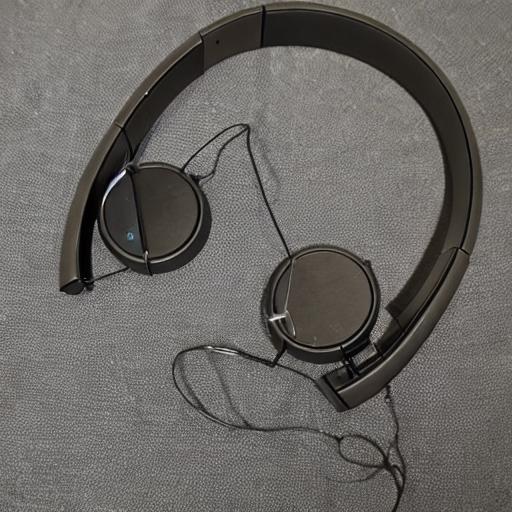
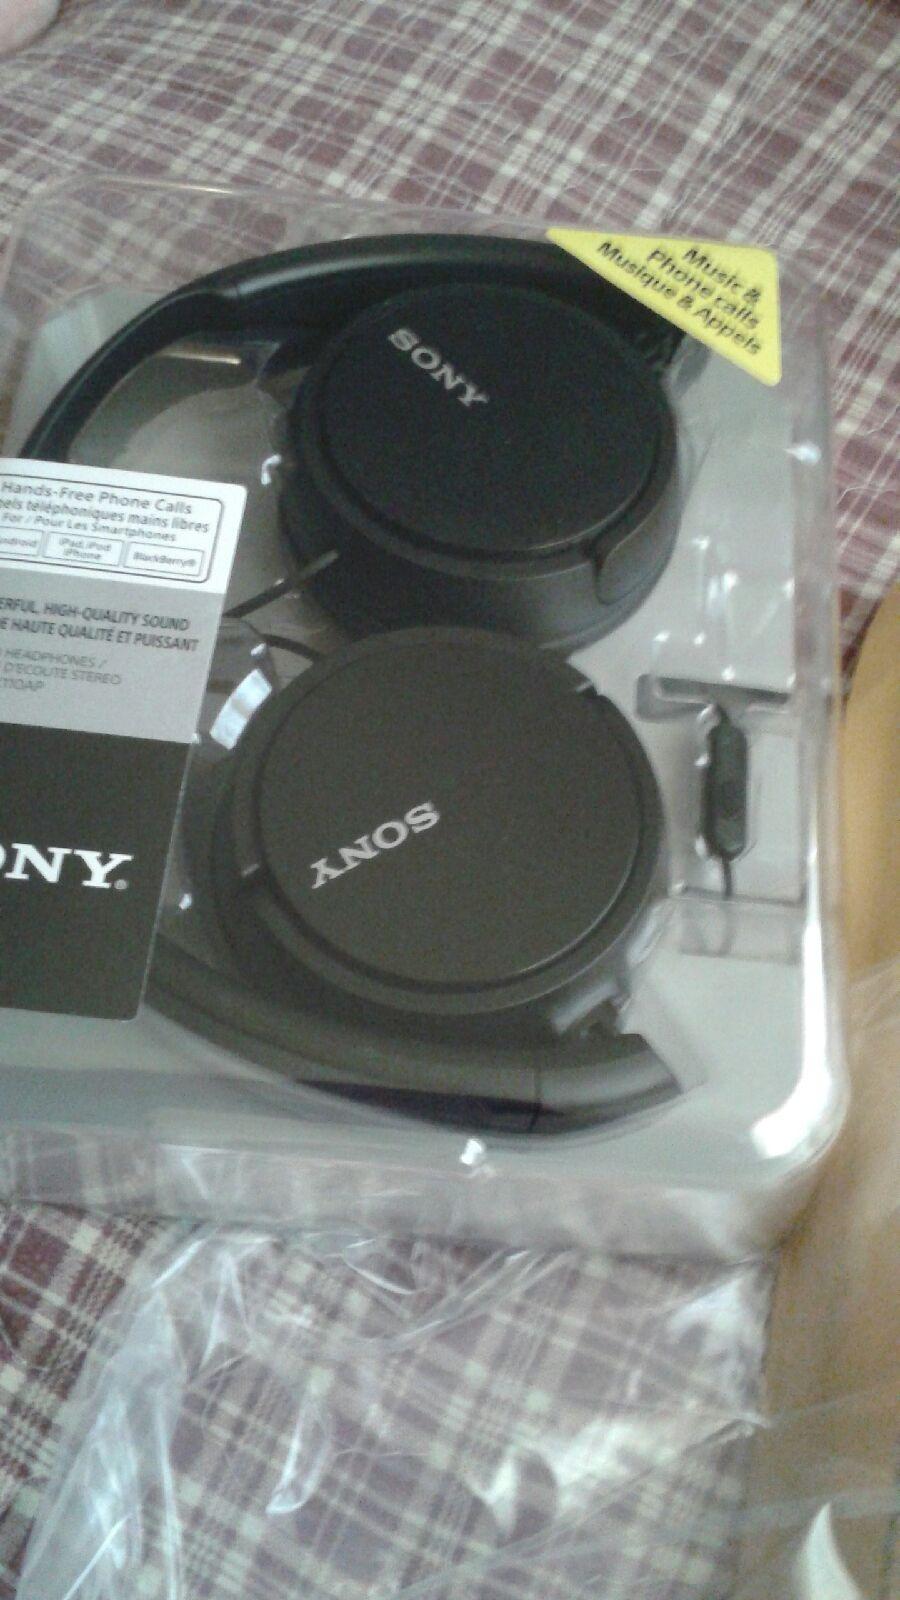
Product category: headphones
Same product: no